Gennady Sklyar

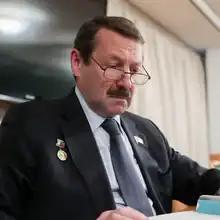

Gennady Ivanovich Sklyar (born 17 May 1952 in Termez, Surxondaryo Region) is a Russian political figure, deputy of the 8th State Duma.